Ram Singh II

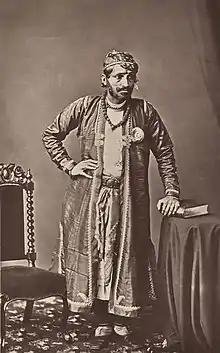
The Maharaja in 1877

Maharaja Sawai Ram Singh II (28 September 1833 – 17 September 1880) was the Kachwaha Rajput ruler of Jaipur from 1835 until 1880, succeeding after the death of Sawai Jai Singh III. He became the ruler of Jaipur at the age of 16 months after his father's death. During his reign, he implemented various reforms, influenced by Western ideals and British preferences. He established new departments, reorganized the police force, and constructed roads to promote economic progress. Additionally, he aimed to transform Jaipur into a modern city, introducing schools, colleges, gas lights, and piped water supply. Ram Singh also focused on women's education, building schools and hospitals for their empowerment. Ram Singh was also an avid photographer. His reign marked a period of significant transformation and progress in Jaipur.